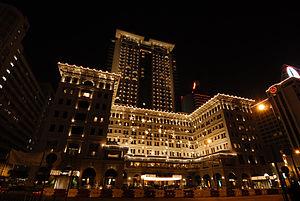
The Peninsula Hong Kong est un palace situé au 22, Salisbury Road, dans le quatier de Tsim Sha Tsui à Hong Kong. Inauguré en 1928, il fut le premier hôtel du groupe The Peninsula Hotels.